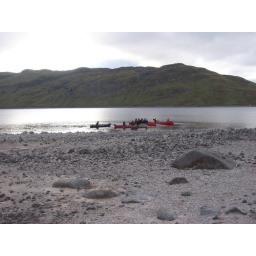
6 September 2007.Ben Alder and Beinn Bheoil.Canoeists on a rock in Loch Ericht.returning to the car from Ben Alder cottage